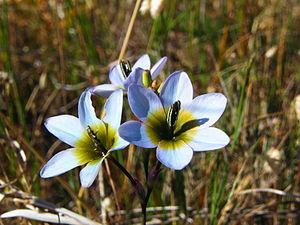
Ixia est un genre de plantes à bulbes vivace de la famille des Iridacées. Le genre Ixia a été décrit en 1935 mais la plante en elle-même a été découverte en 1766 et ce genre rassemble environ 50 espèces. Elle vient d'Afrique du Sud. Nous la retrouvons dans beaucoup de jardins à la suite d'un regain d'intérêt pour ses fleurs.